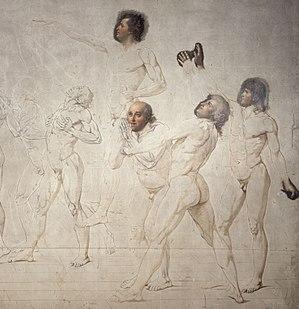
Michel Gérard dit « le père Gérard », né le 2 juillet 1737 à Rennes - Paroisse Saint-Martin-des-Vignes - et mort le 6 décembre 1815 à Montgermont, était un laboureur breton, réputé pour avoir été le seul paysan de France élu aux États généraux de 1789.